Clean Energy Institute

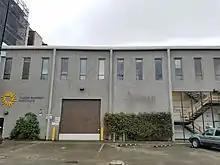
Washington Clean Energy Testbeds, the institute's main research facility

The Clean Energy Institute (CEI) is a research institute at the University of Washington. Founded in 2013, the institute maintains several facilities across the university's Seattle campus and supports renewable energy technology research, education, entrepreneurship, and outreach. The institute is under the direction of Daniel T. Schwartz.